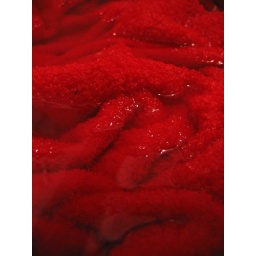
I was washing my bright red towel in the sink, and it looked cool.